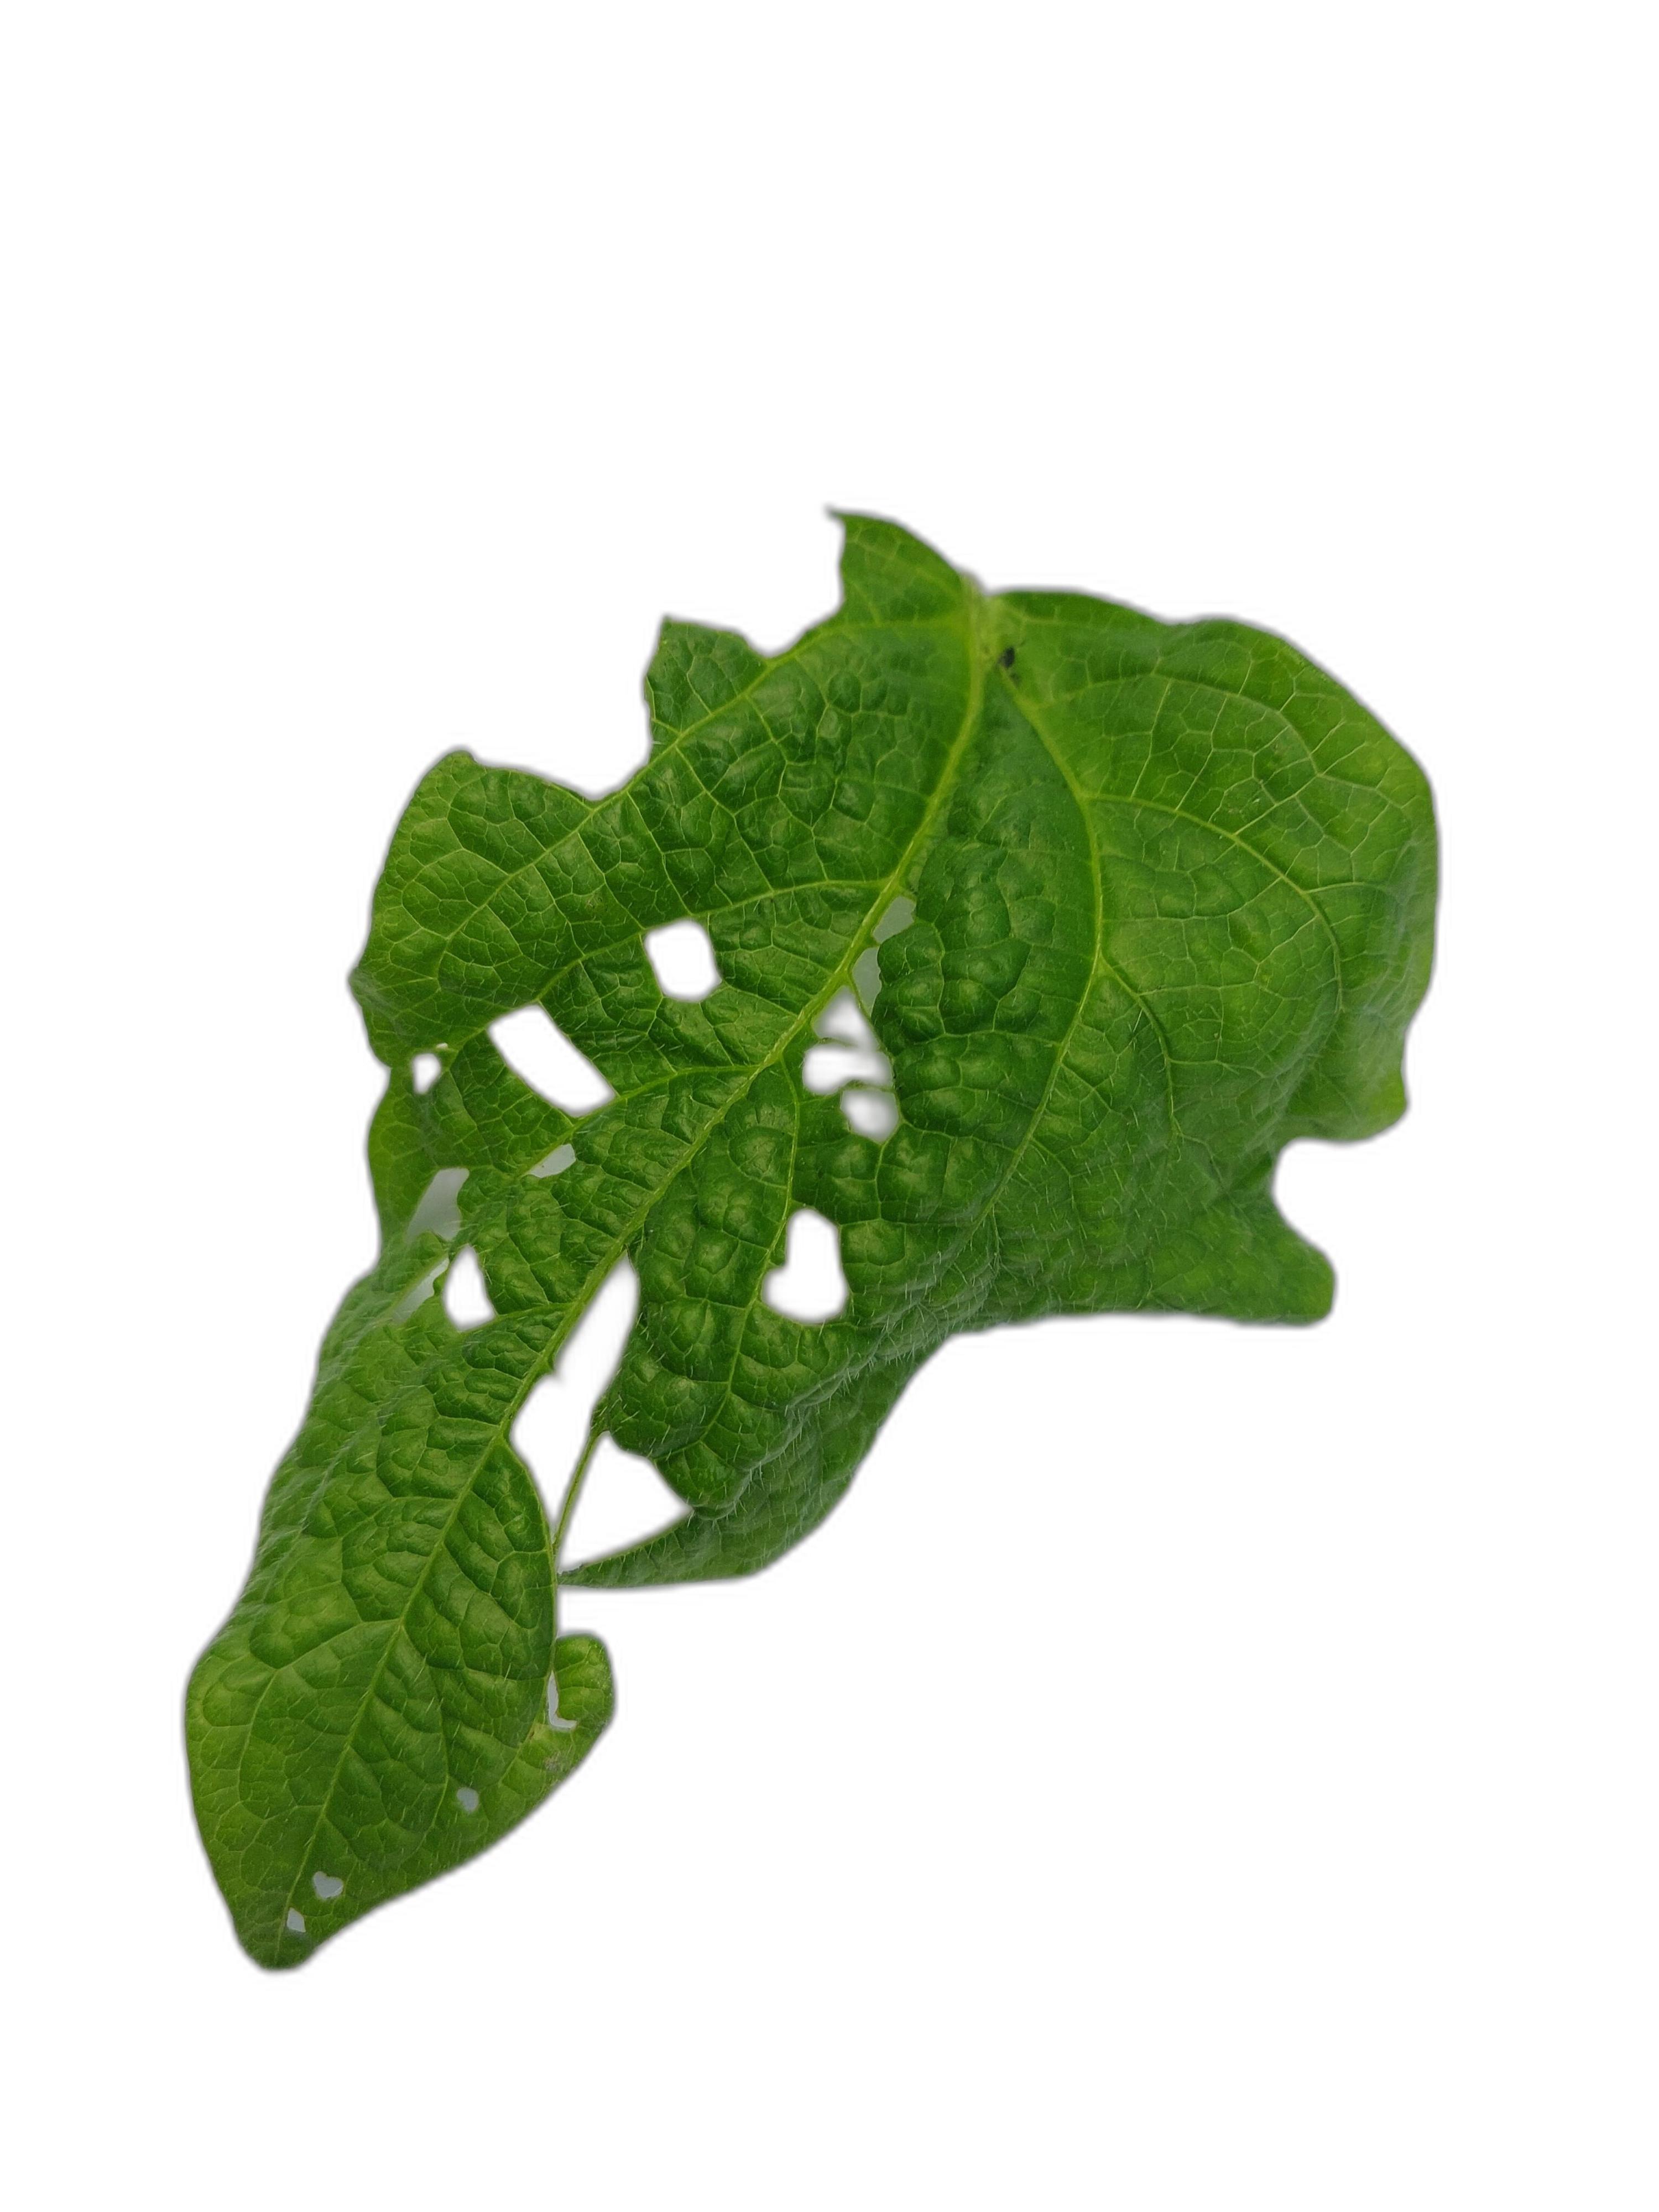
Label: Leaf Crinkle